Erlend Rian

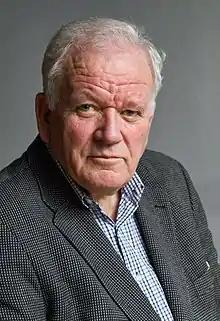
Portrait of Erlend Rian

Erlend Rian (15 June 1941 – 1 December 2020) was a Norwegian politician who represented the Conservative Party.